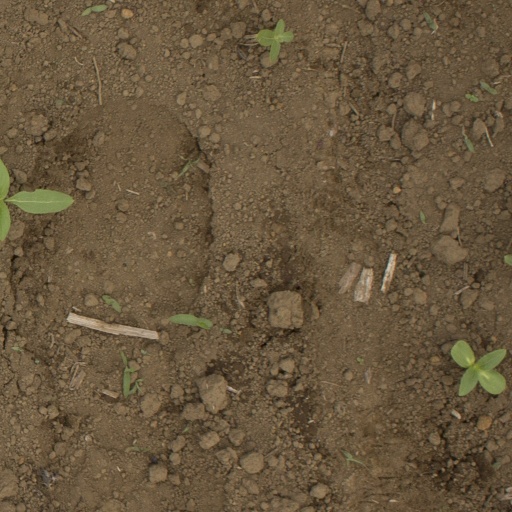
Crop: Jerusalem artichoke